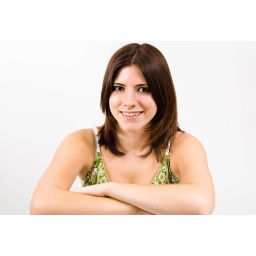
Taken in my home studio. Strobist: SB-600 silver brolly right and SB-80x shoot through brolly left